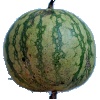
Label: Watermelon 1